Naseem Banu

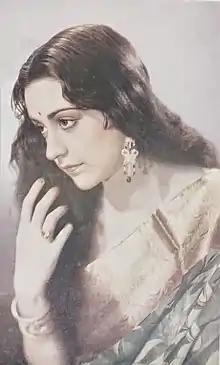
Banu in the film "Ujala" (1942)

Naseem Banu (4 July 1916 – 18 June 2002) was an Indian actress. Starting her acting career in the mid-1930s she continued to act till mid-1950s. Her first film was "Khoon Ka Khoon" (Hamlet) (1935) with Sohrab Modi under whose Minerva Movietone banner she acted for several years. Her high-point came with Modi's "Pukar" (1939) in which she played the role of Empress Nur Jahan. According to composer Naushad she got the sobriquet Pari-Chehra (fairy face) Naseem through the publicity advertisements of her films. She was the mother of actress Saira Banu and mother-in-law to the actor Dilip Kumar.